Jimmy Savile: A British Horror Story

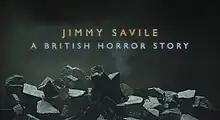
Title card of the documentary

Jimmy Savile: A British Horror Story is a two-part Netflix documentary series released on April 6, 2022. It covers the life and career of the British television personality Jimmy Savile, his history of committing sexual abuse, and the scandal that occurred after his death in 2011, when numerous complaints were raised about his behaviour.